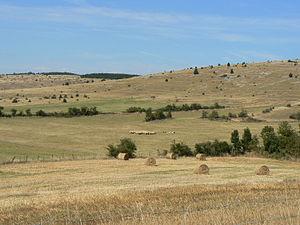
Le Massif central est un massif montagneux essentiellement hercynien qui occupe le centre de la moitié sud de la France métropolitaine. D'une surface de 85 000 km², soit 15 % environ du territoire métropolitain, c'est le massif le plus vaste du pays. Le massif est d'altitude moyenne et ses reliefs sont souvent arrondis par l'érosion. Il culmine à 1 885 mètres au sommet volcanique du puy de Sancy. Dans l'ensemble, il s'est formé il y a 500 millions d'années, bien que les causses et surtout les reliefs volcaniques soient plus récents, ces derniers étant consécutifs à la formation des Alpes et des Pyrénées. Le Massif central abrite en effet l'essentiel des volcans français de métropole.